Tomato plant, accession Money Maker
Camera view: tilt-top (135 deg); turntable rotation: 330 degrees
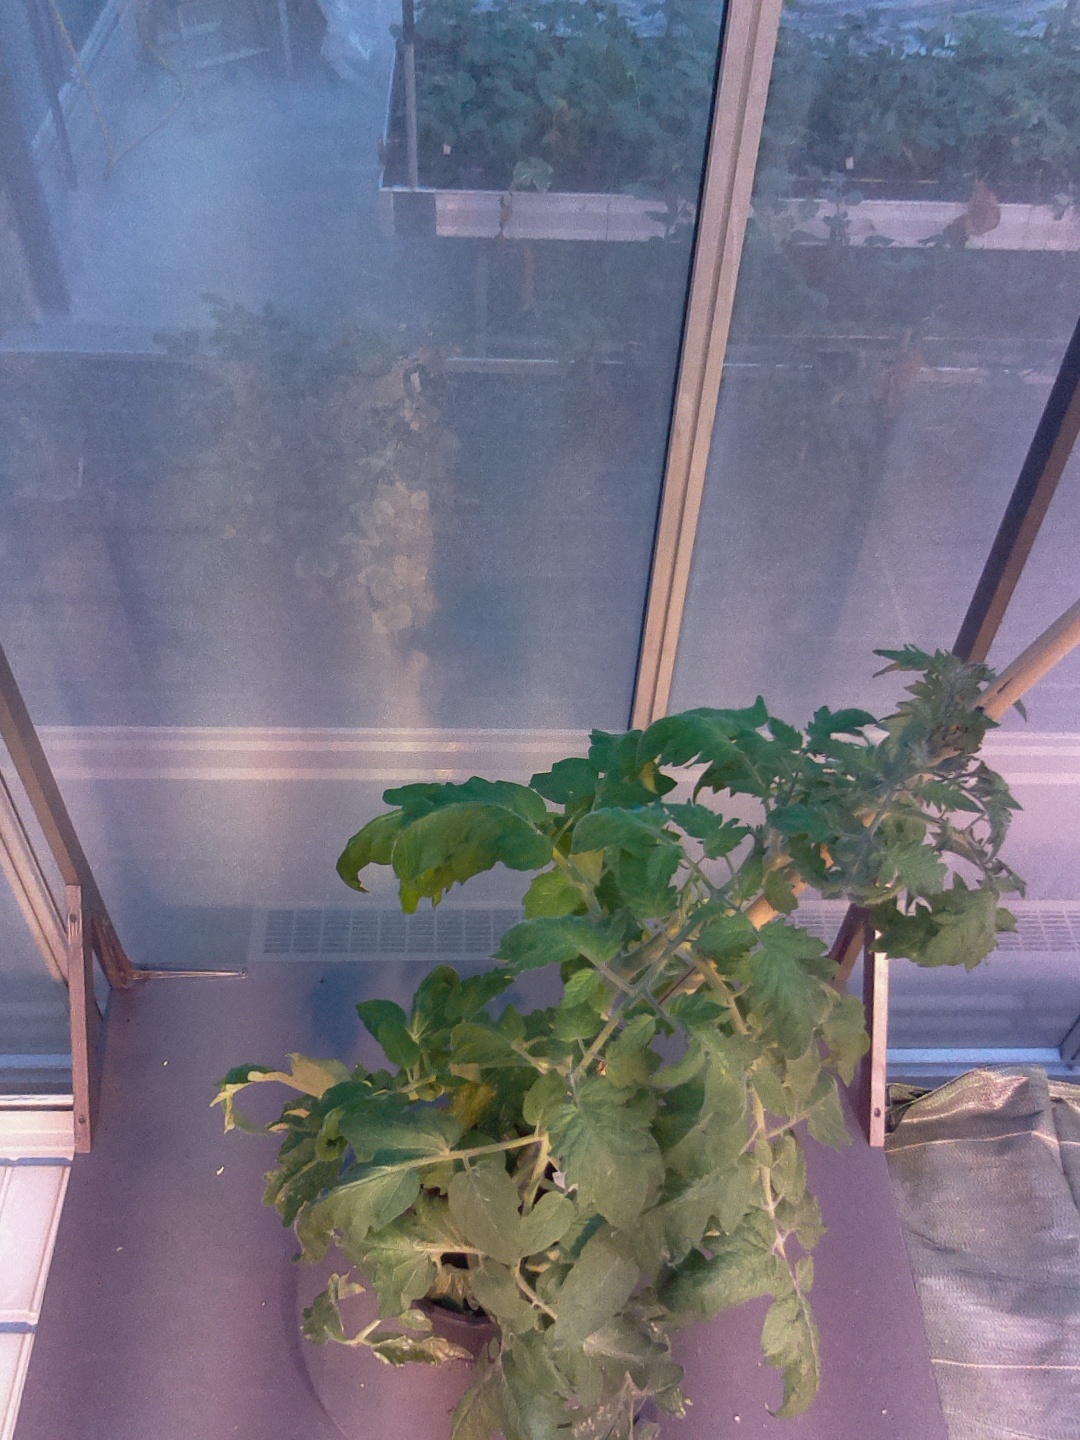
BBCH growth stage 70: Fruits at the main stem or branches visibles